Leeds Central Library

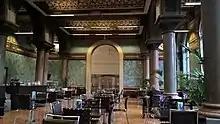
Tiled Hall Café

This room was originally the main library reading room and is 80 ft long by 40 ft wide. The Reading Room was used for the opening ceremony and was described by "The Yorkshireman" as "a magnificent place. The floor is the finest parquetry in oak, walnut and ebony." The roof was so magnificent it was feared that "people will be continually gazing up at it, instead of quietly reading the magazines and newspapers". A report of the opening noted that "inside the edifice a select company assembled to participate in the opening ceremony. On a slightly raised dais were seated the Mayoress and other ladies of note. Behind... stood a mixed group of politicians, barristers, clergymen, magistrates, merchants and manufacturers. Here and there in various parts of the handsome reading room were well known local dignitaries and would-be dignitaries." The floor is parquet and is made of oak, ebony and walnut. During the recent extensive restoration a gallery and shelving from the 1950s/60s were removed. The original marble pillars were revealed and restored, as well as the tiled walls, with medallion portraits in relief – among them Homer, Shakespeare, Milton, Goethe, Burns, Scott, Horace and Macaulay. The sculptor of the medallions was Benjamin Creswick of London.